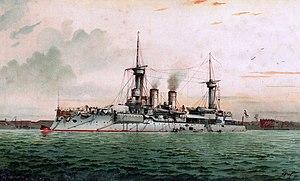
Le SMS Weißenburg est un navire de la classe de cuirassés Brandenburg, composée également du Brandenburg, du Kurfürst Friedrich Wilhelm et du Wörth. Construit pour la Marine impériale allemande au début des années 1890, sur les chantiers navals de la compagnie AG Vulcan Stettin, c'est l'un des premiers cuirassés de type pré-Dreadnought construit par l'Allemagne.